Xhavid Leskoviku

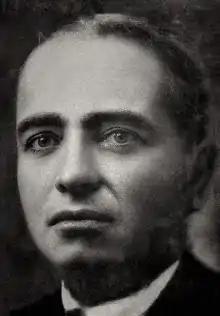
Leskoviku in 1921

Xhavid Leskoviku (2 May 1882 – 1954) was an Albanian army officer, political activist and diplomat who served as the 3rd Chief of the General Staff of the Albanian Armed Forces.